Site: brandenburg
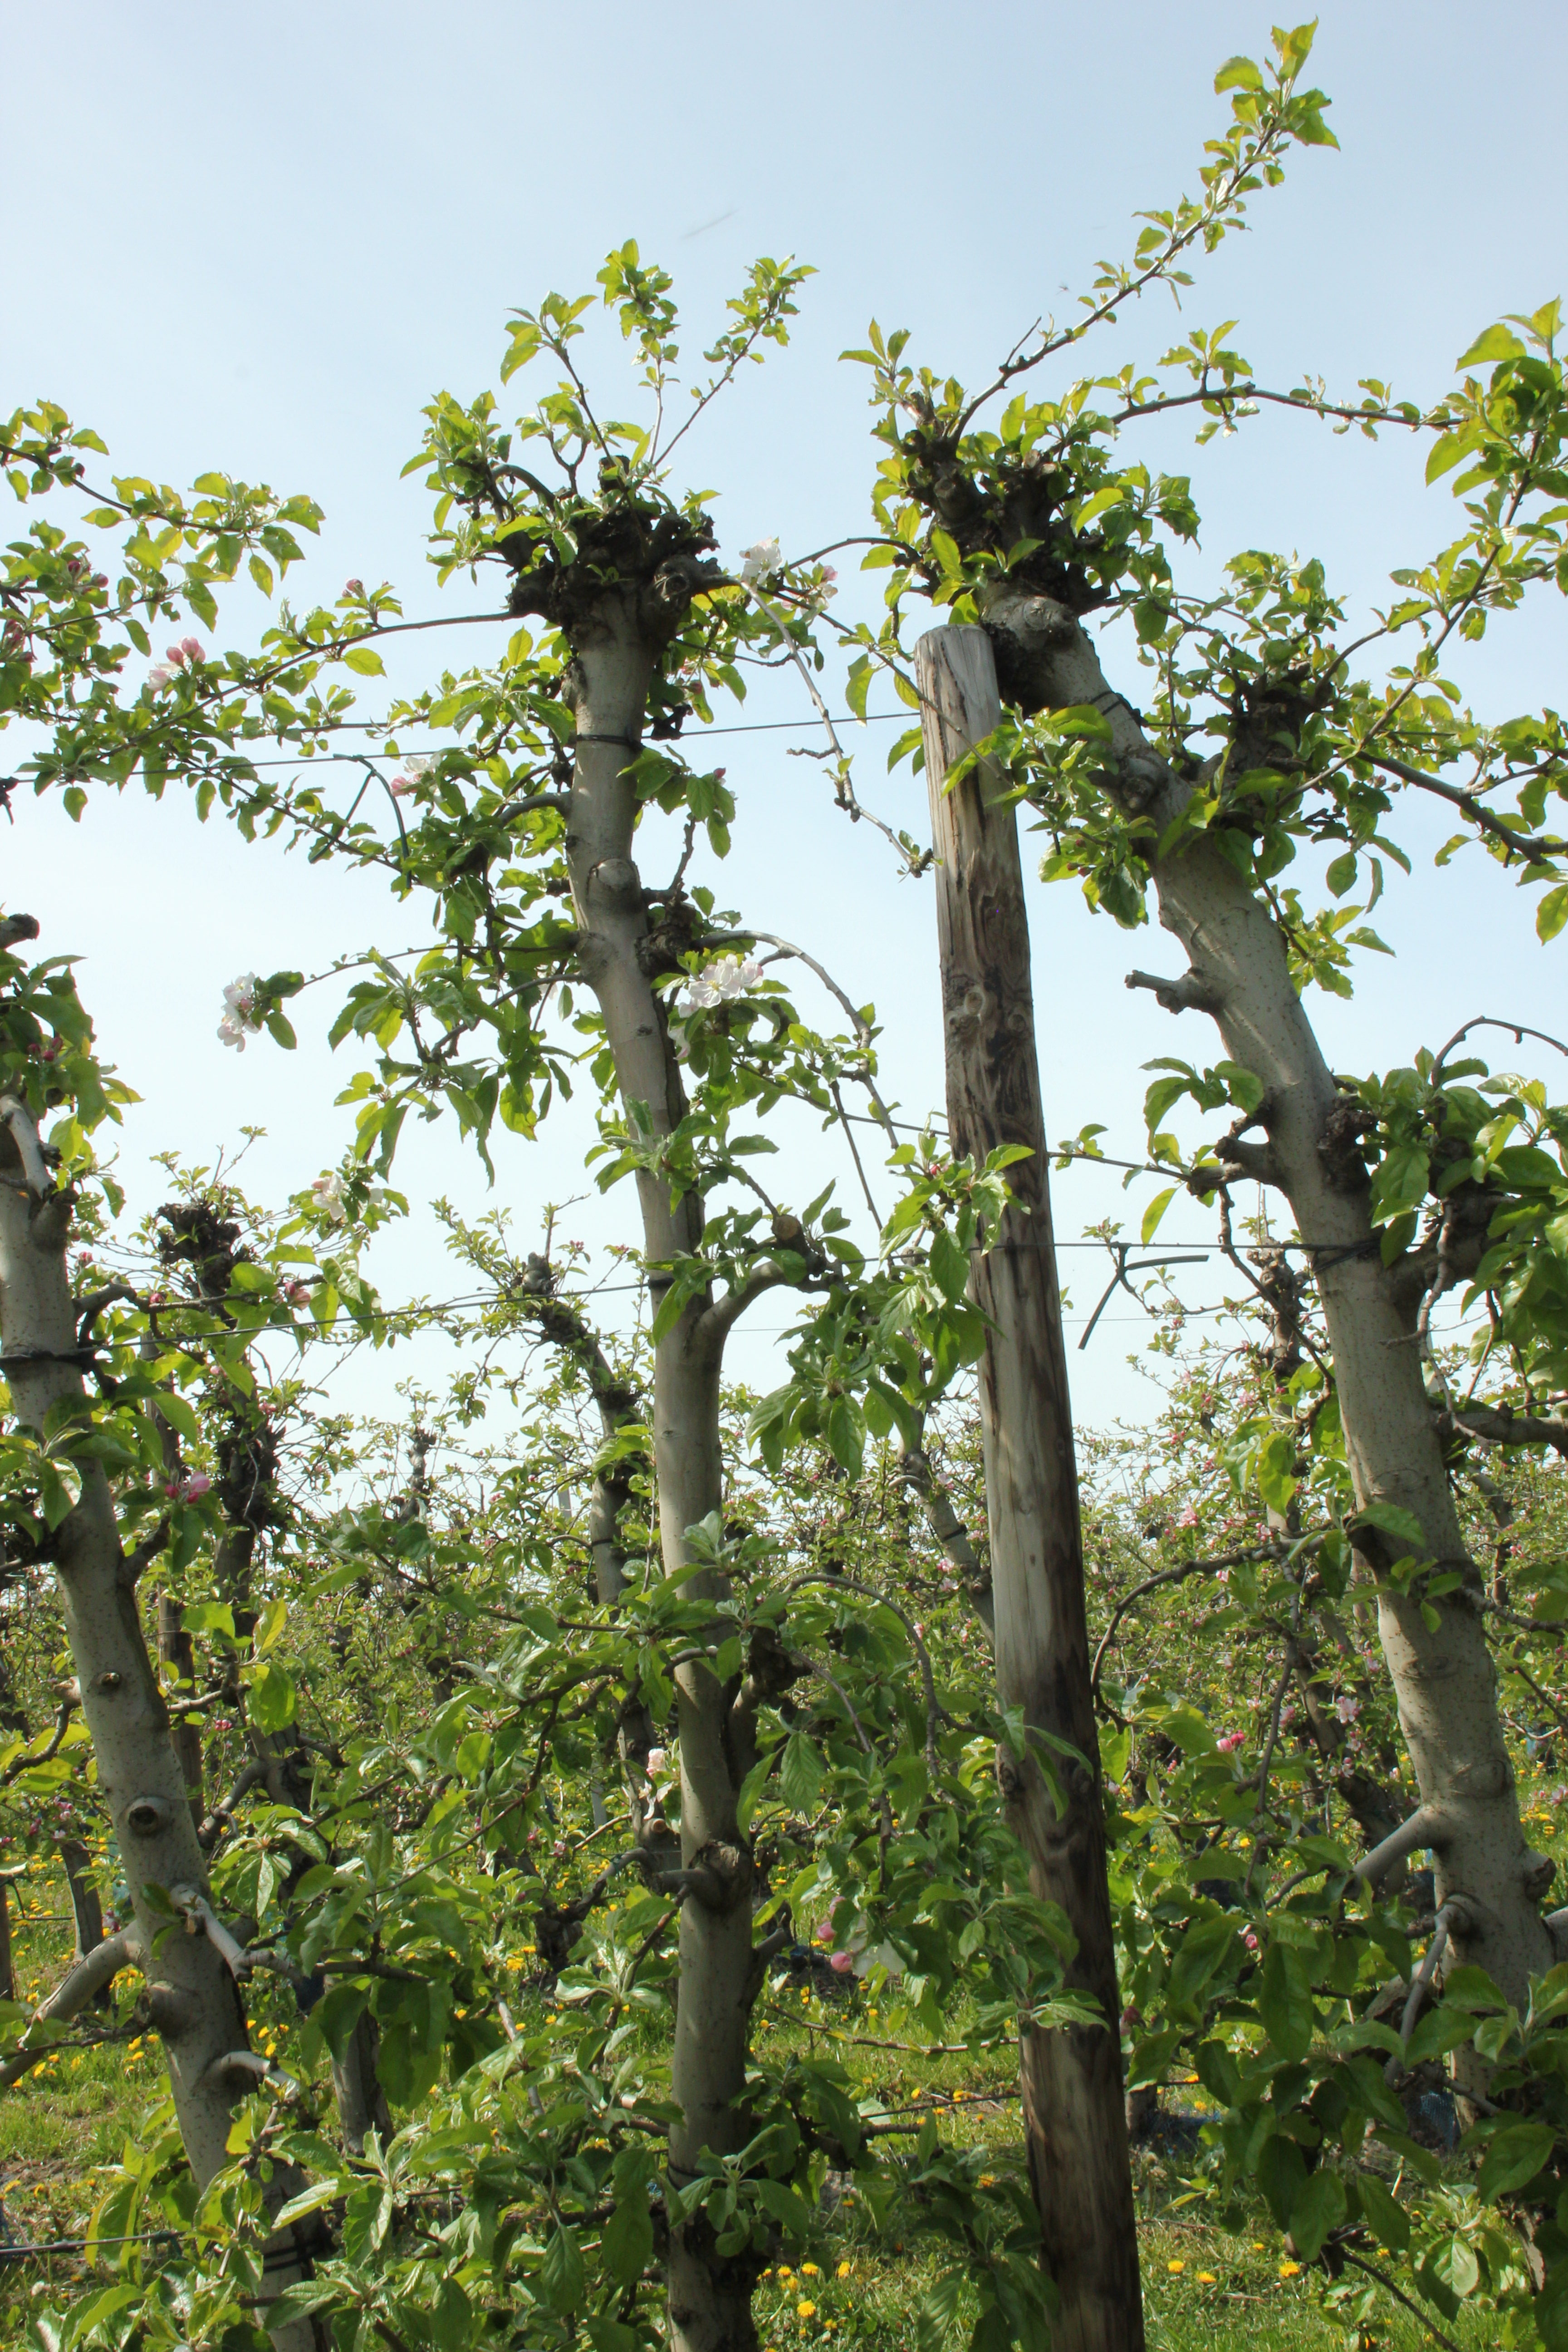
Growth stage (BBCH 60): Flowering